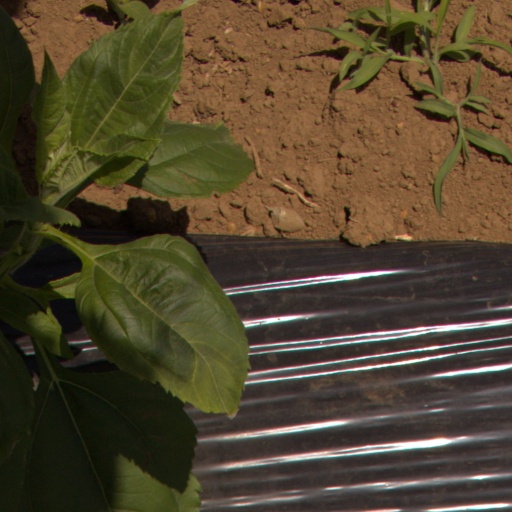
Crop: Jerusalem artichoke